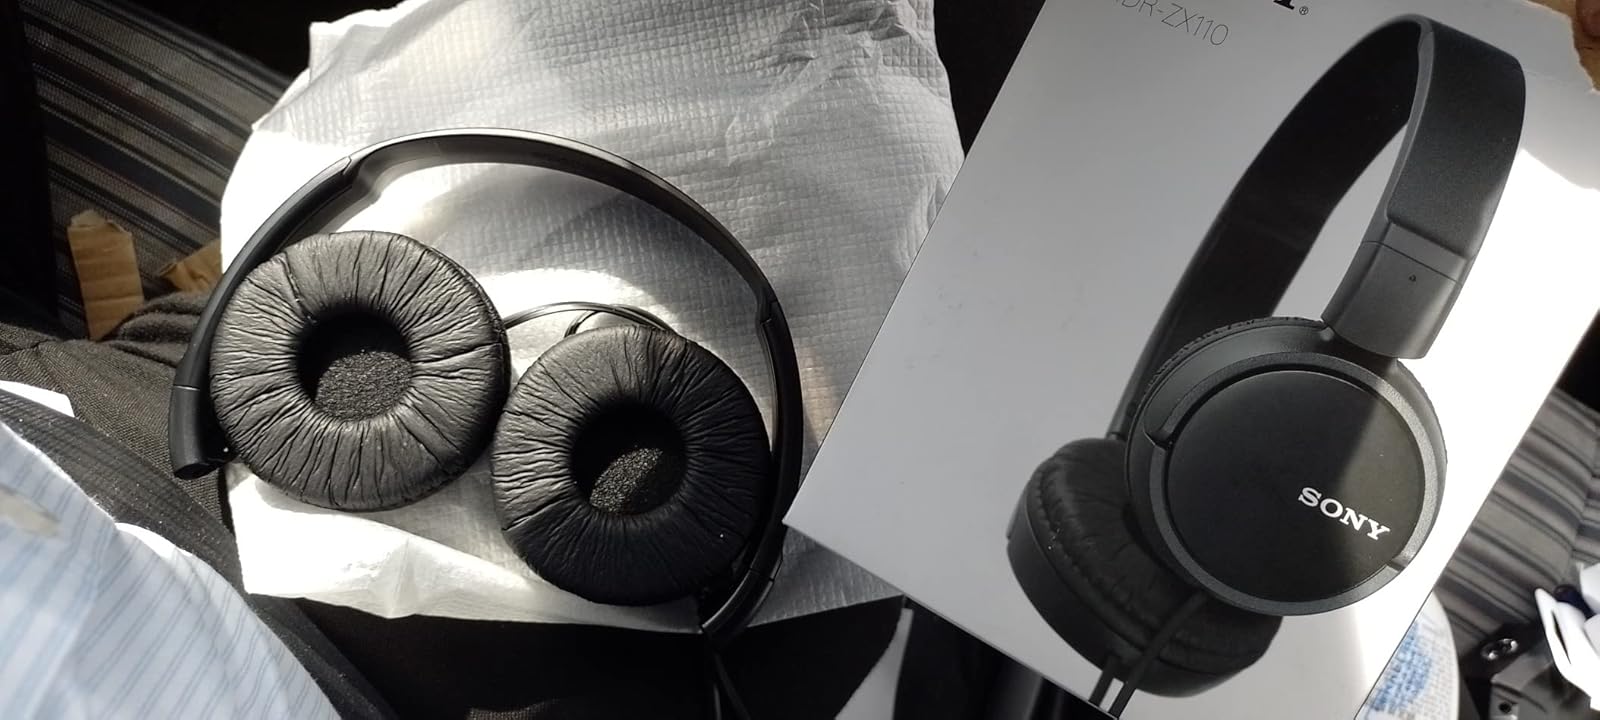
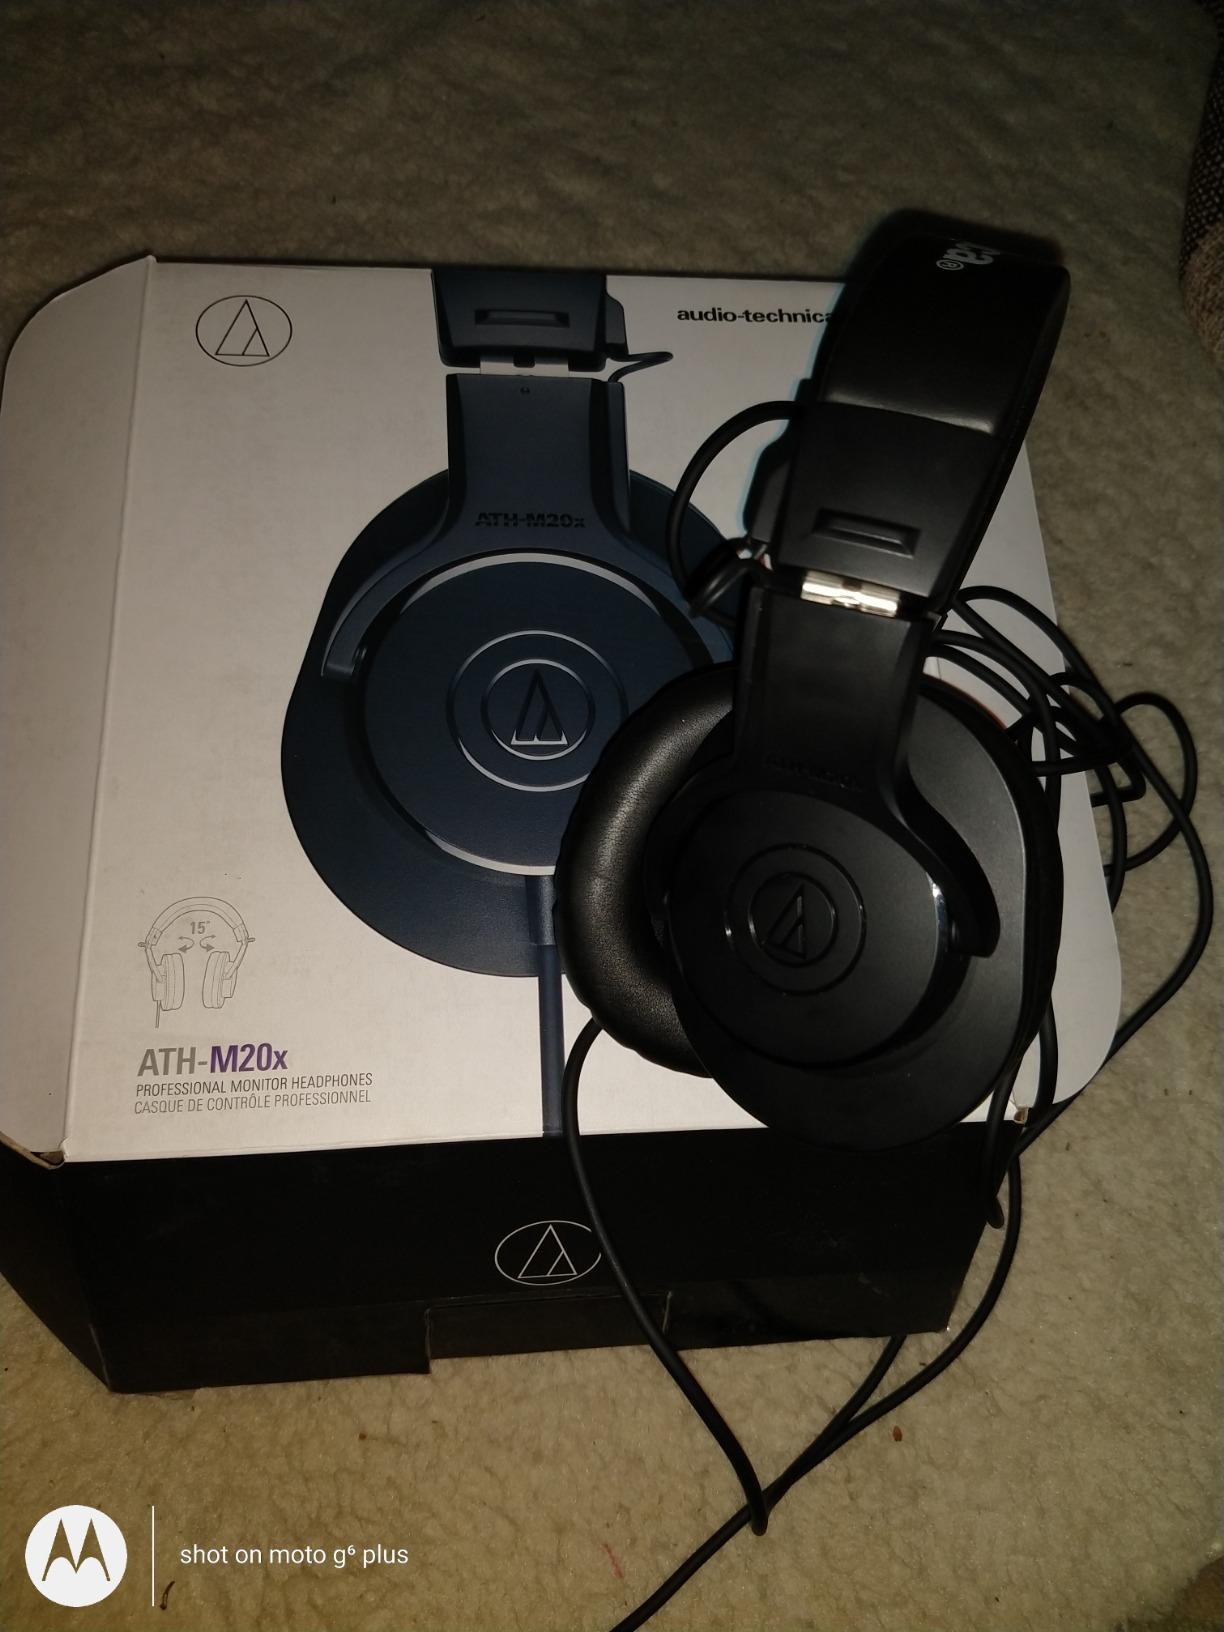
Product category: headphones
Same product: no